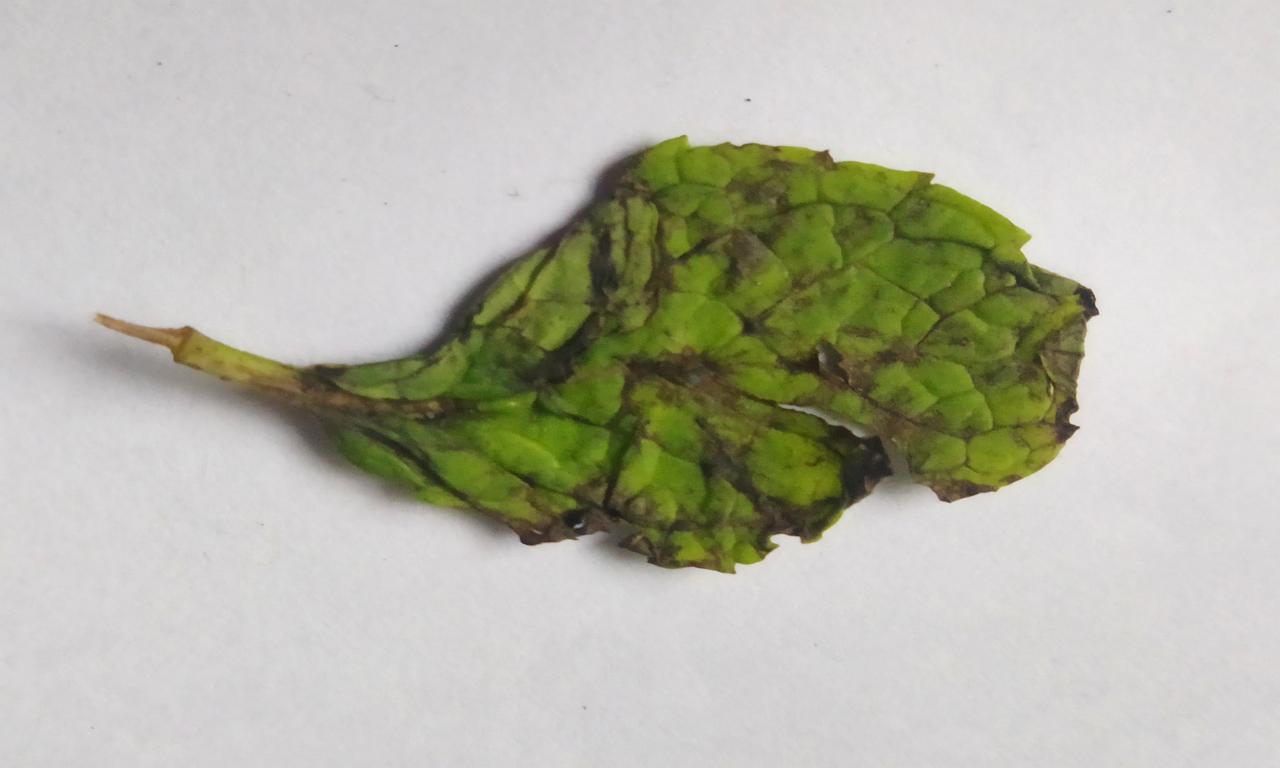
Label: Spoiled